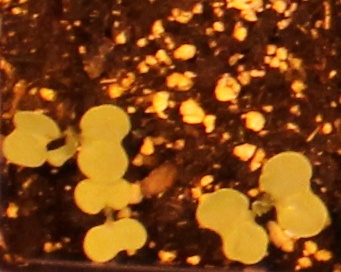
Label: Canola